Daniel van Heil

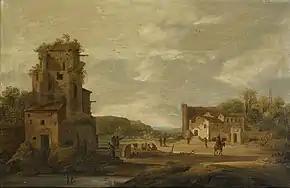
"Landscape with ruins"

Daniel van Heil collaborated with his brother Jan Baptist on the "Infante Isabella in the gardens of the Coudenberg Palace" (c. 1630, Museum of the City of Brussels). Daniel is believed to have been responsible for the landscape with the palace while his brother Jan Baptist for the staffage. The canvas shows a landscape with the palace of the governors of the Southern Netherlands near Brussels. In the foreground the Archduchess Isabella, widow of Archduke Albrecht and reigning governess, walks in the gardens of the palace in the habit of the Poor Clares, a religious order the Archduchess had joined after the death of her husband.